Thomas H. Gale House

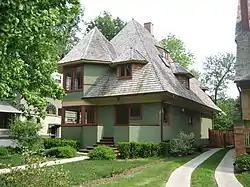

The Thomas H. Gale House, or simply Thomas Gale House, is a home at 1027 Chicago Avenue in Oak Park, a suburb of Chicago, Illinois, United States. The house was designed by famous American architect Frank Lloyd Wright in 1892 and is an example of his early work. The house was designed by Wright independently while he was still employed in the architecture firm of Adler & Sullivan, run by engineer Dankmar Adler and architect, Louis Sullivan; taking outside commissions was something that Sullivan forbade. The house is significant because of what it shows about Wright's early development period. The Parker House is listed as contributing property to a U.S. federally Registered Historic District. The house was designated an Oak Park Landmark in 2002.